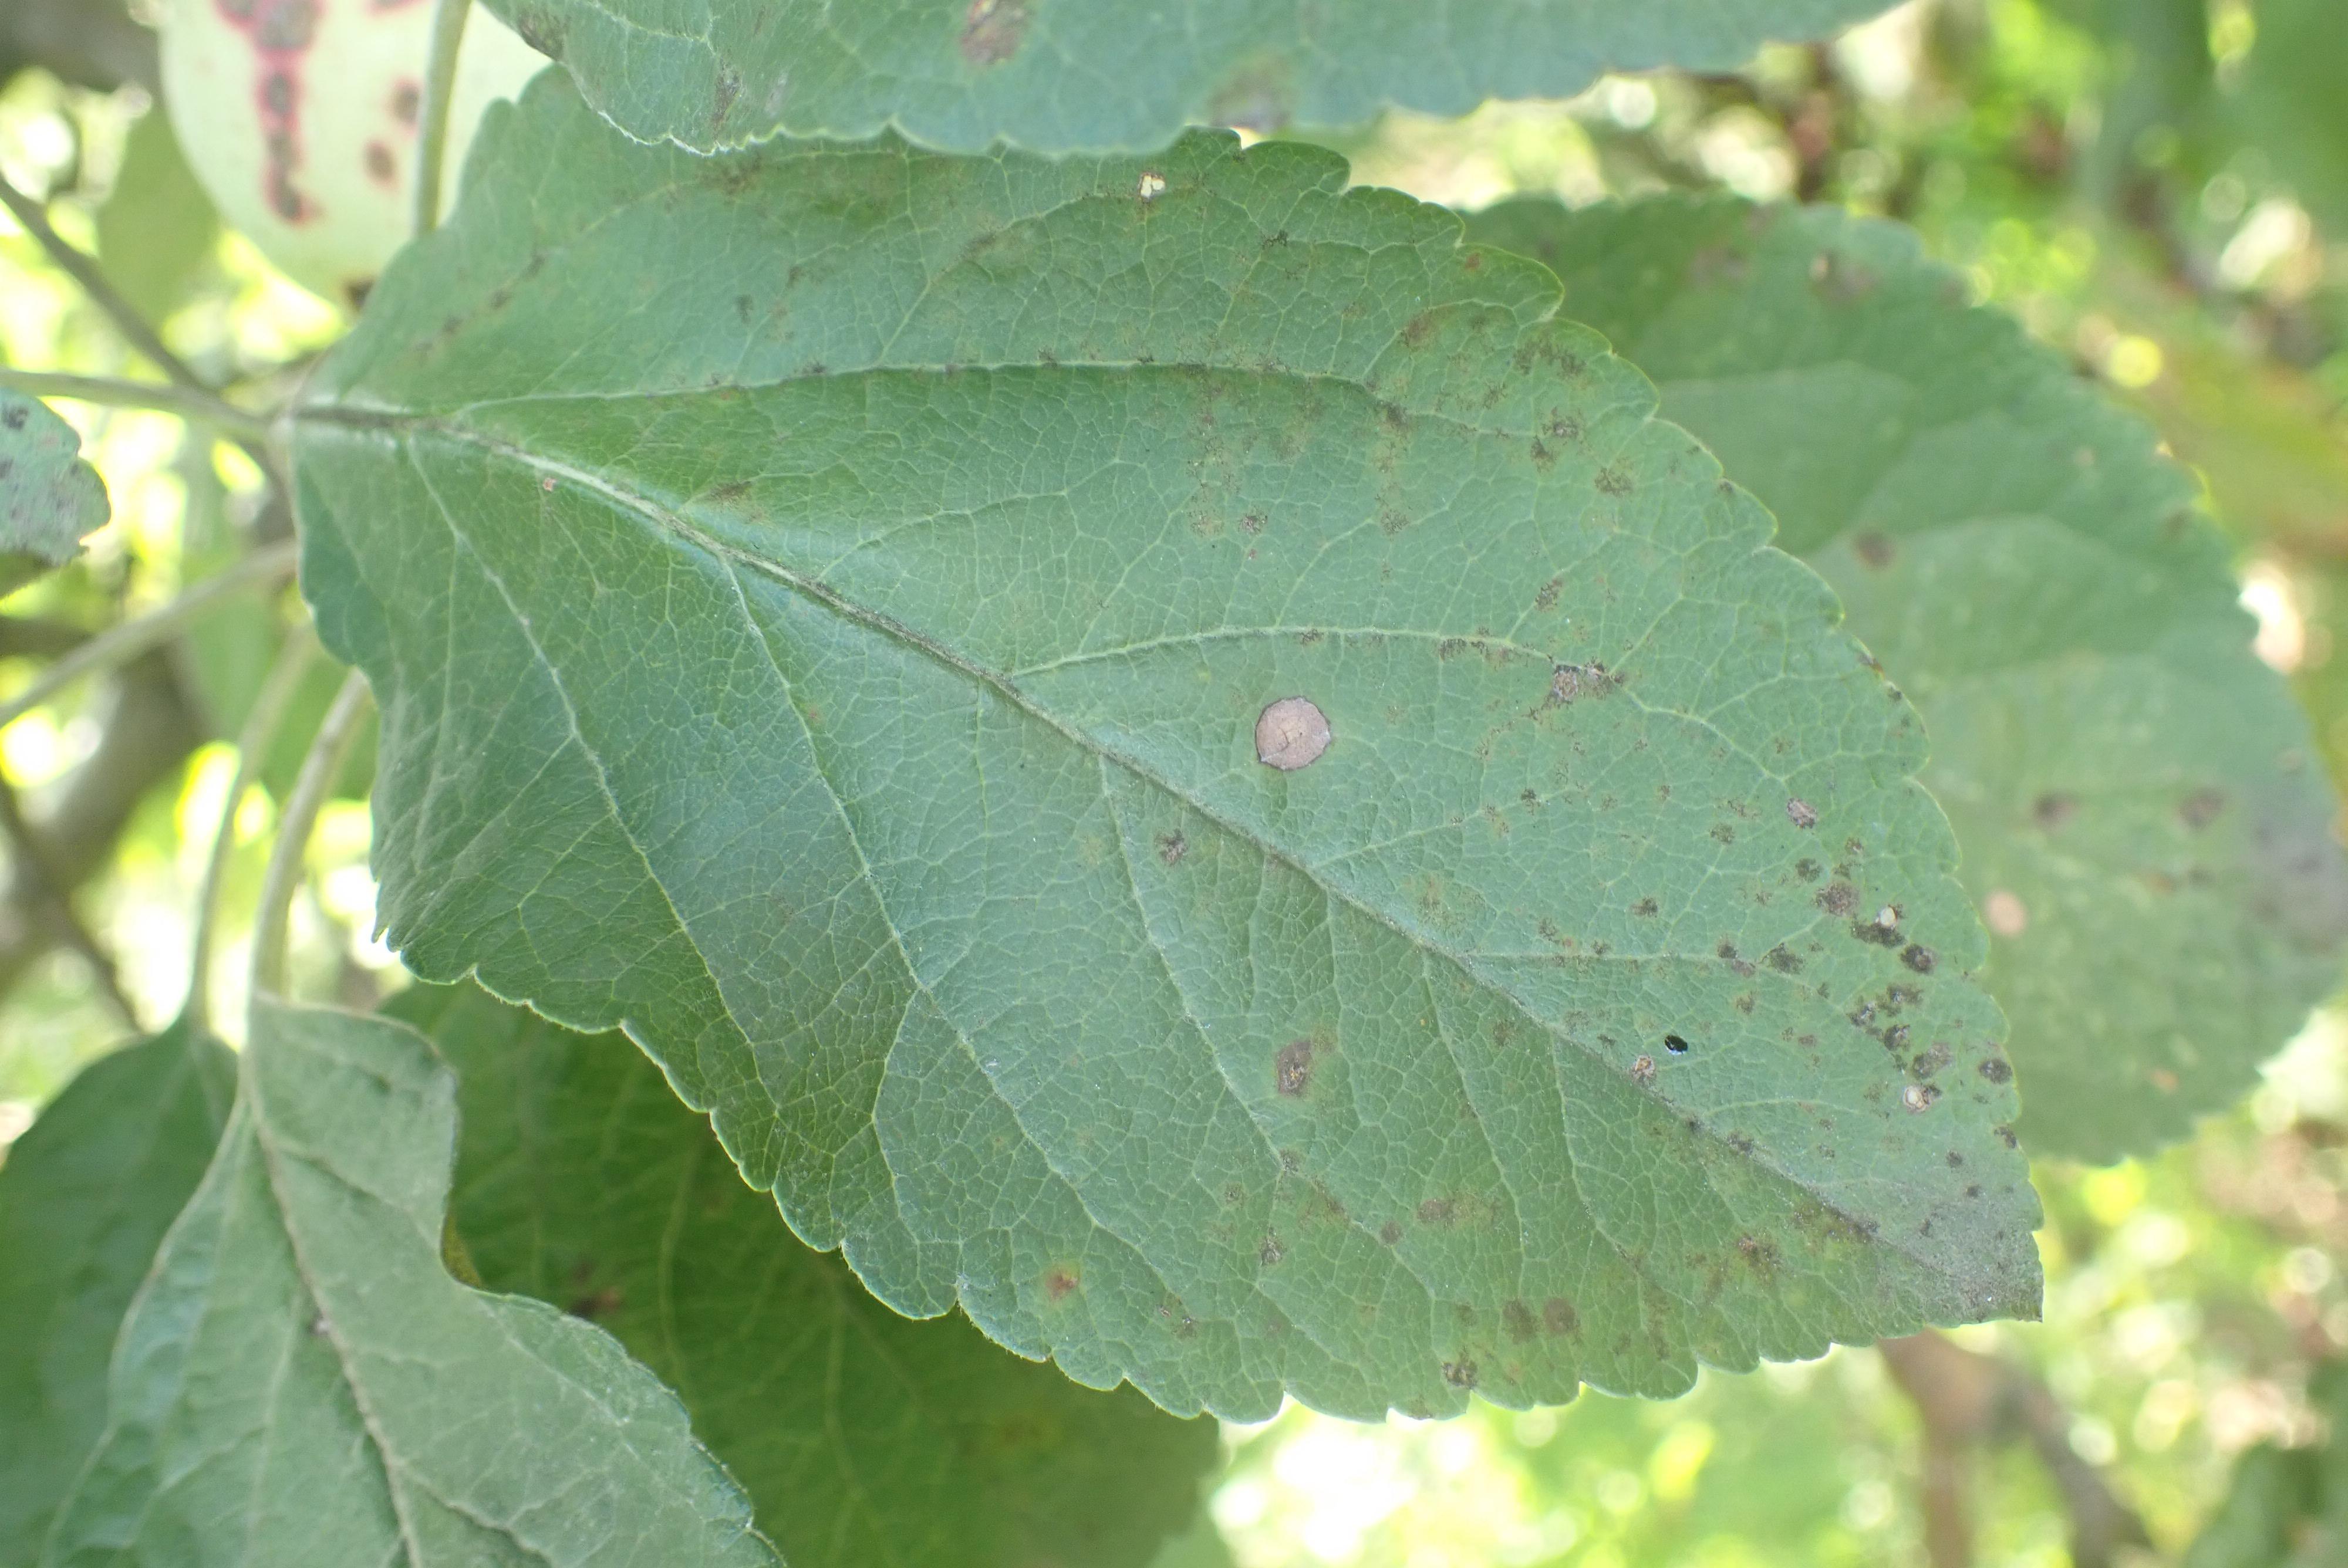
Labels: scab, frog_eye_leaf_spot